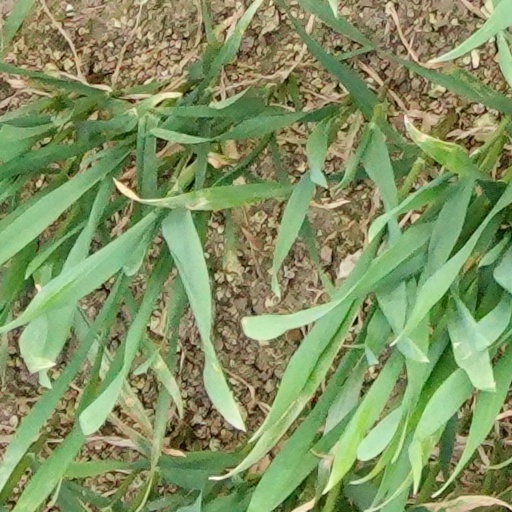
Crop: wheat